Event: Nepal Earthquake
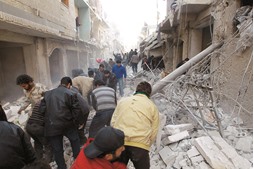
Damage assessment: damage